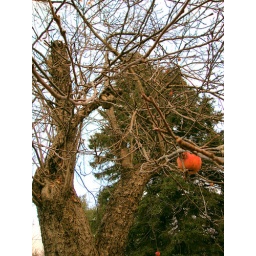
The apple tree in front of Matt's house.